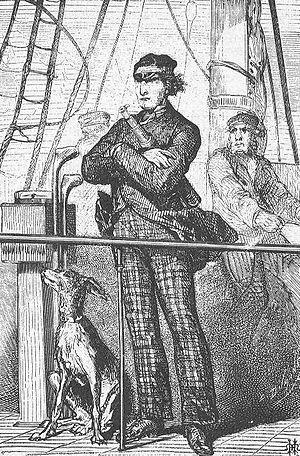
Jules Verne: ""Voyages et aventures du capitaine Hatteras - Les Anglais au Pôle Nord"", Édouard Riou et Henri de Montaut. &#32
John Hatteras est le personnage central des Aventures du capitaine Hatteras, le roman de Jules Verne.
Les Aventures du capitaine Hatteras est un roman de Jules Verne, paru en 1866. C'est un roman d'aventures qui relate une expédition vers le pôle Nord.